Beyond Iconic: Photographer Dennis Stock

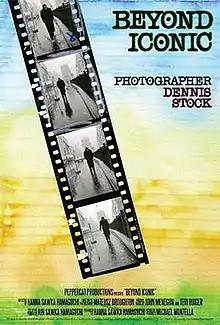
Film poster

Beyond Iconic: Photographer Dennis Stock is a 2011 American biographical documentary film, written, produced and directed by Hanna Sawka Hamaguchi. The film chronicles the personal and professional life of photographer Dennis Stock. It is narrated by Stock himself and was completed before his death in 2010. The film illuminated different aspects of Stock's life including his classroom at the Omega Institute, where he taught a master class on photography before his death.